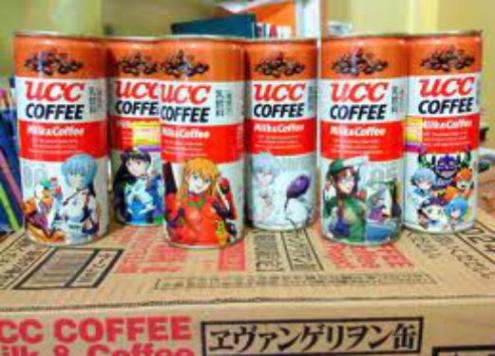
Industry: Food